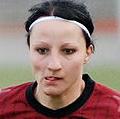
Age: 21